Back to School with Franklin

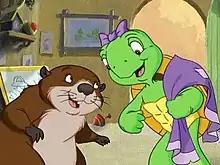
Screenshot from the film

Back to School with Franklin is a 2003 Canadian animated comedy film directed by Arna Selznick. The film, as the third "Franklin" film, was released direct-to-video on August 19, 2003 and was later released on DVD. The film is 46 minutes long, making it the shortest "Franklin" film.